March First Movement

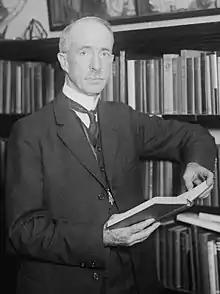
Westerners such as Sidney Gulick advocated for Japan's continued rule over Korea. (1919)

From February 25 to 27, from these various groups held a series of secret meetings in Seoul, during which they signed the Korean Declaration of Independence. From 6 p.m. to 10 p.m. on February 27, they printed 21,000 copies of the declaration at the printing facilities of , a publisher affiliated with Cheondoism. On the morning of the 28th, they distributed these copies around the peninsula. They also coordinated the distribution of copies to members of the Korean diaspora, to U.S. President Wilson, and to participants in the Paris Peace Conference. That day, they held a final meeting at Son Byong-hi's house and reviewed their plans for the protests.